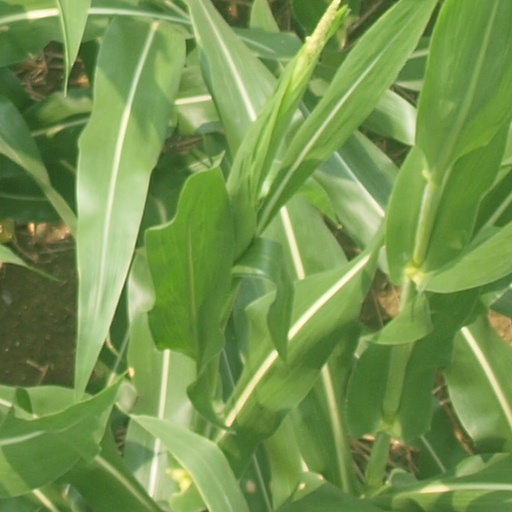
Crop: maize; corn